Domagoj, Duke of Croatia

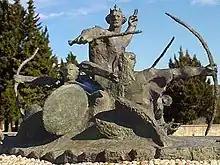
The monument "Archers of Duke Domagoj" in Vid, Croatia by Stjepan Skoko (1997).

In 875 the Franks under the leadership of Louis the German, King of the Eastern Franks, tried to reassert their authority in Dalmatia, worried by the increased Byzantine influence in the area, reflected in the establishment of Theme of Dalmatia. After the death of Louis the German, Carloman of Bavaria succeeded to the throne and Duke Domagoj decided to raise a rebellion and free Croatia from Frankish rule. The Croatian forces razed four Frankish Cities in Istria in 876, Umag, Novigrad, Sipar and Rovinj. These actions also disrupted the temporary peace treaty with the Venetians and Domagoj's navy attacked Venetian ships in the Gulf of Piran. The Croatian army intended to attack the town of Grado, but was defeated by the Venetian navy. This war liberated the Croats from supreme Frankish rule with Byzantine help from the Byzantine Emperor Basil I. Soon after eliminating the Frankish suzerainty, Domagoj died in 876. After Domagoj's death, Venetian's chronicles named him "The worst duke of Slavs". He was succeeded by his son, whose name is not known. In older historiography it was assumed that his name was Iljko. Two years later, in 878, Zdeslav returned from Constantinople where he fled from Domagoj's purges and, with Byzantine help, deposed Domagoj's sons and forced them into exile, thus restoring the Trpimirović dynasty on the Croatian throne. Zdeslav acknowledged the rule of Byzantine Emperor Basil I. After Zdeslav came to power peace was restored between Croatia and Venice.